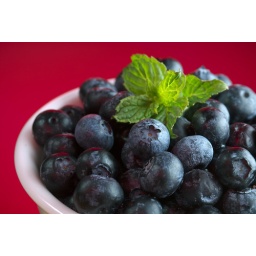
Blueberries in bowl on red background